Australia at the 2020 Summer Paralympics

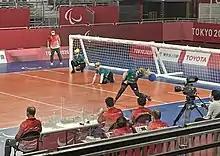
Australian Belles in action at the 2020 Tokyo Paralympics

The Australian women's goalball team qualified in a ranking tournament in the US in June–July 2019. The team was announced on 18 June 2021 as Jennifer Blow, Meica Horsburgh, Raissa Martin, Amy Ridley, Brodie Smith, and Tyan Taylor.